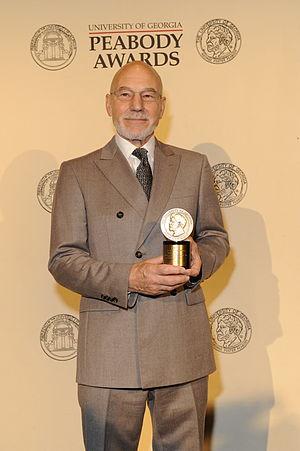
Patrick Stewart [ˈpætɹɪk ˈstjʊəɹt], né le 13 juillet 1940 à Mirfield, est un acteur britannique.